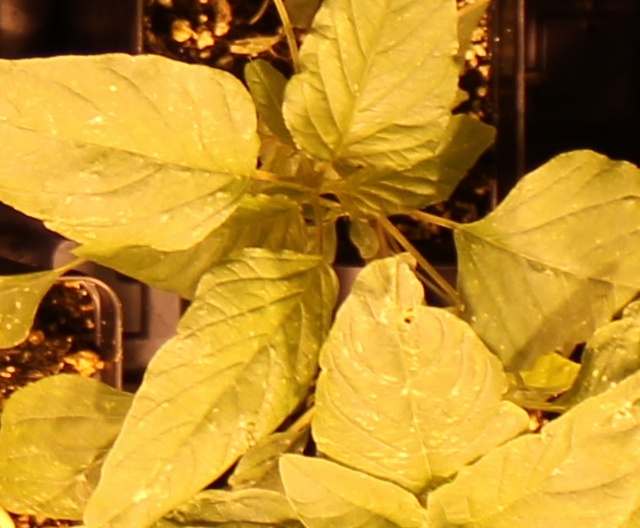
Label: Palmer Amaranth